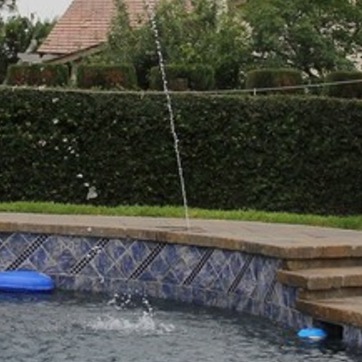
Material: water